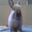
Label: rabbit